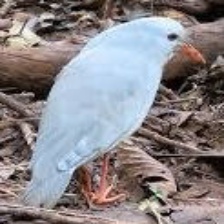
Species: KAGU
Scientific name: RHYNOCHETOS JUBATUS